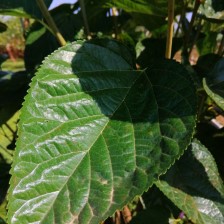
Variety: BlackOodTurkey